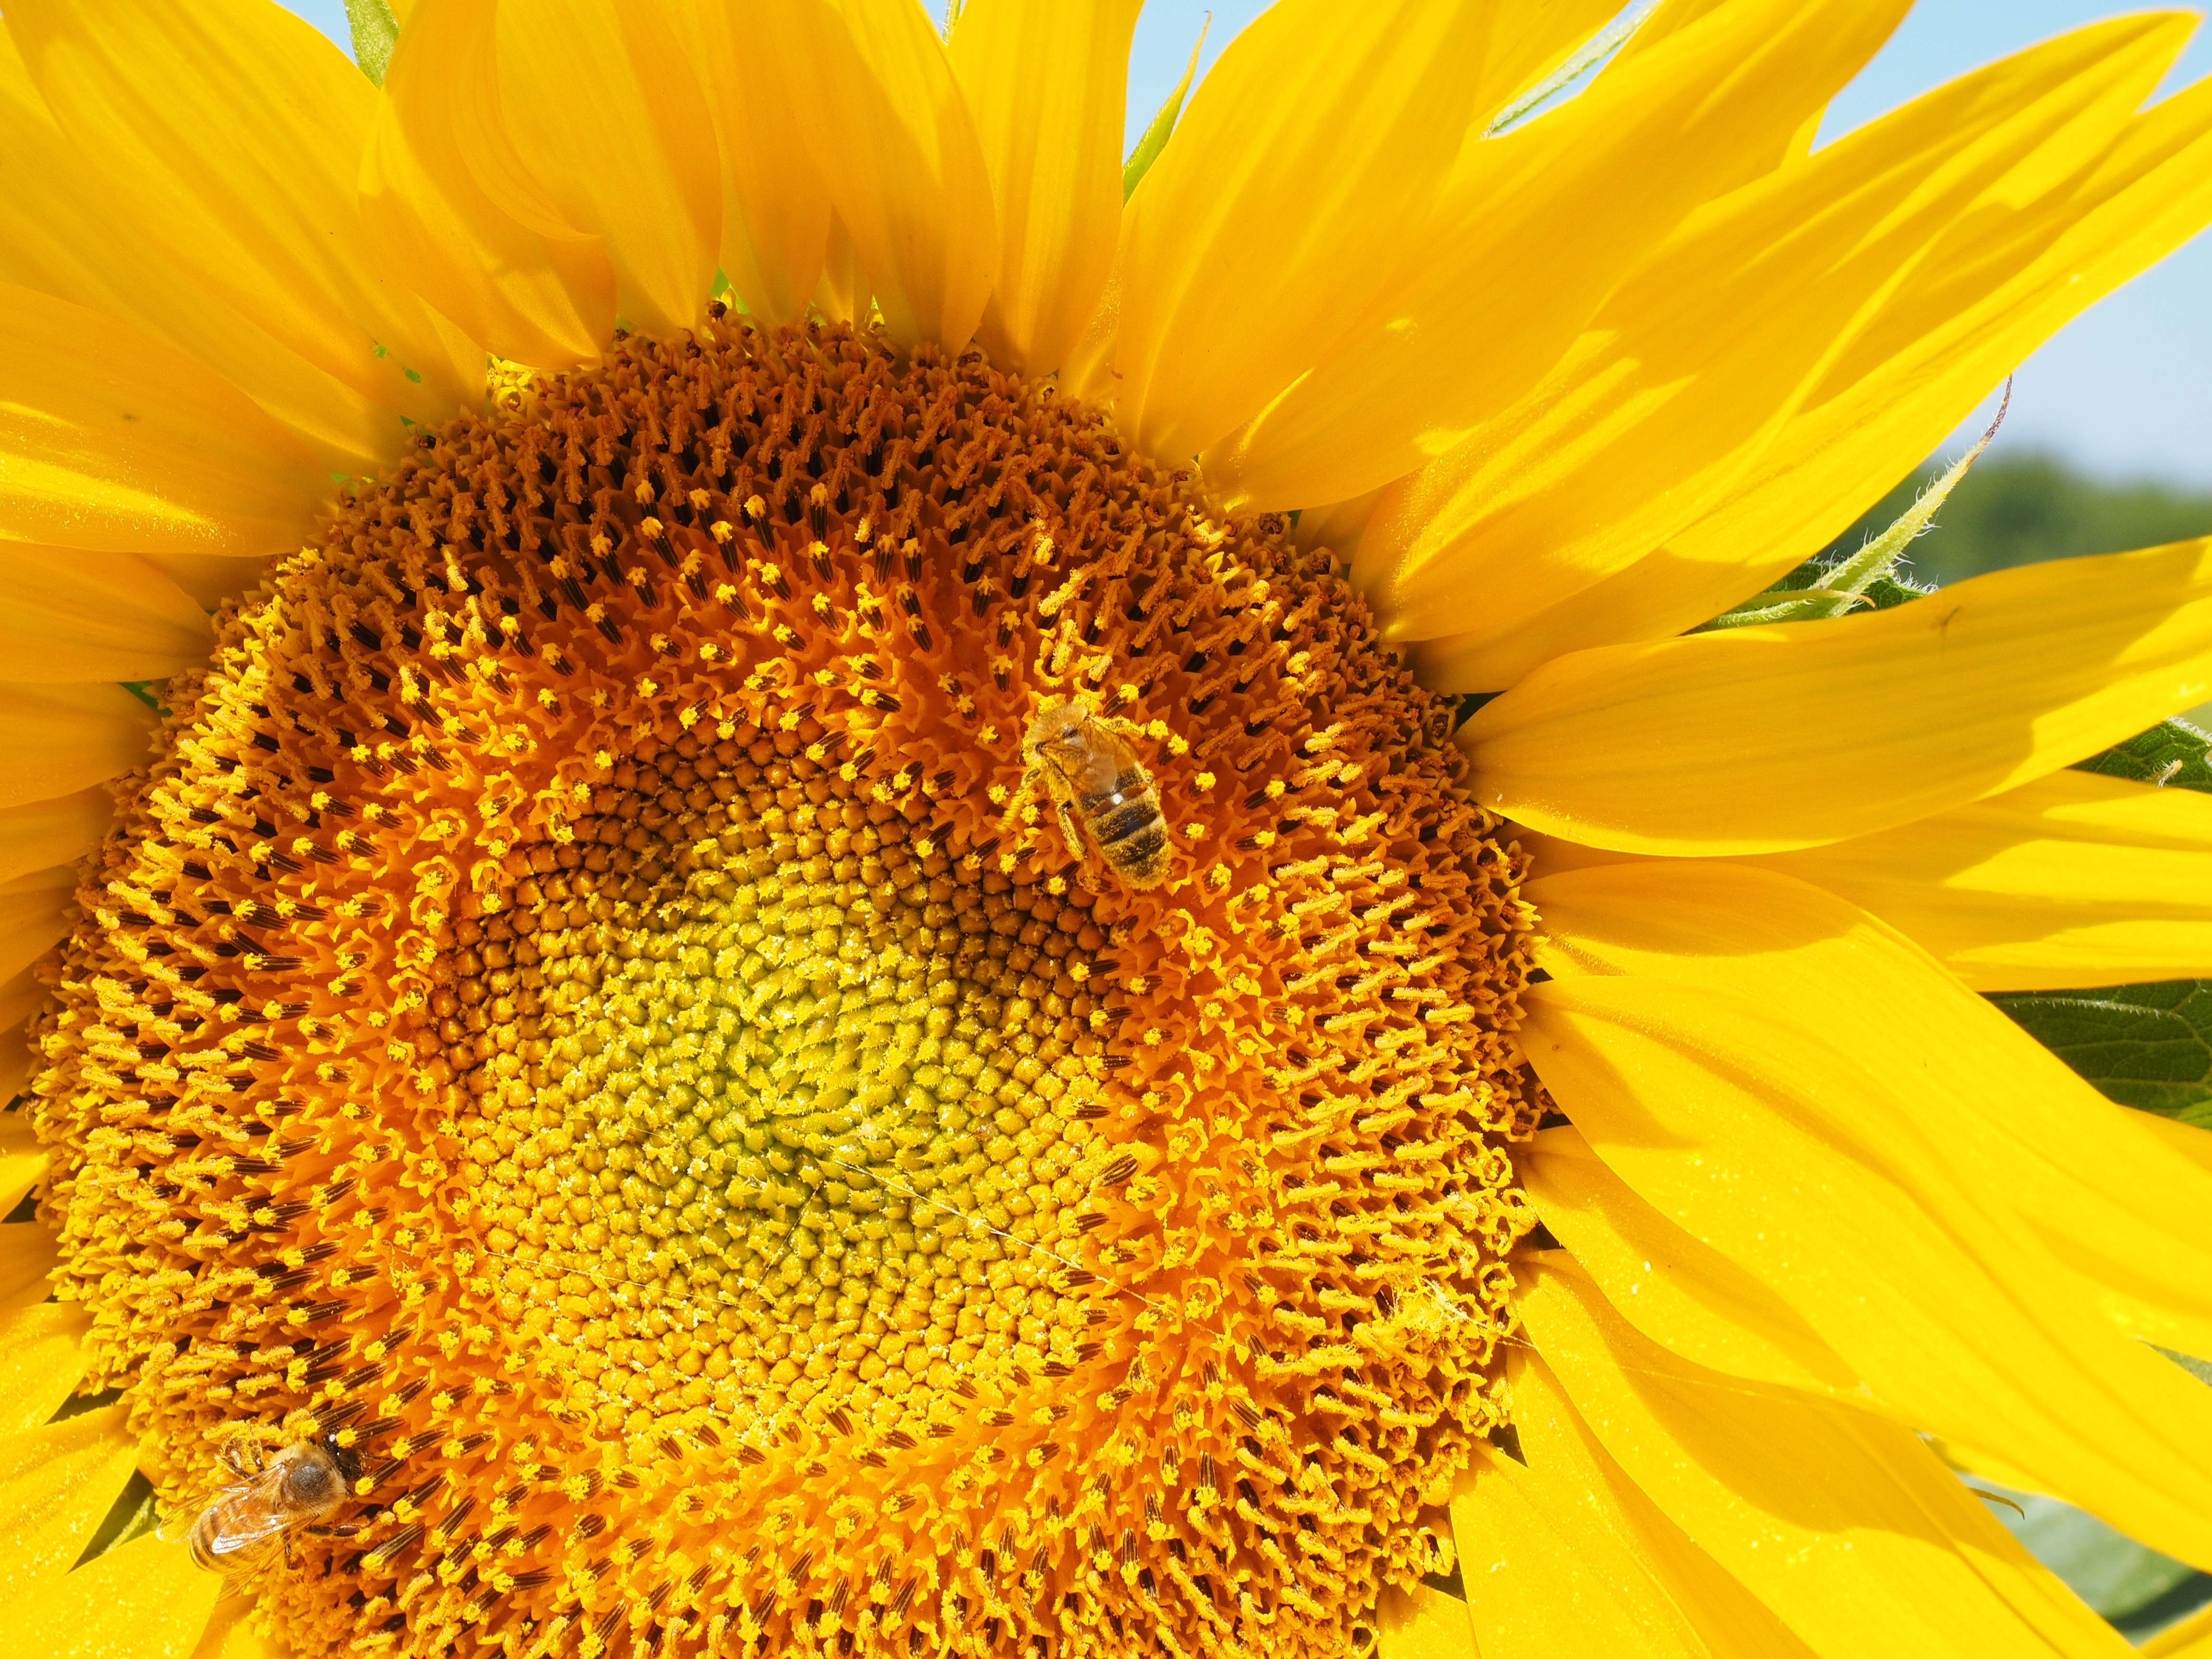
nature, blossom, plant, field, flower, petal, bloom, macro, colorful, yellow, close, sunflower, sunny, bright, bee, sun flower, beautiful, vegetarian food, nectar, macro photography, inflorescence, flowering plant, daisy family, helianthus annuus, tongue flower, tubular flowers, flower basket, asterales, sunflower seed, annual plant, plant stem, land plant